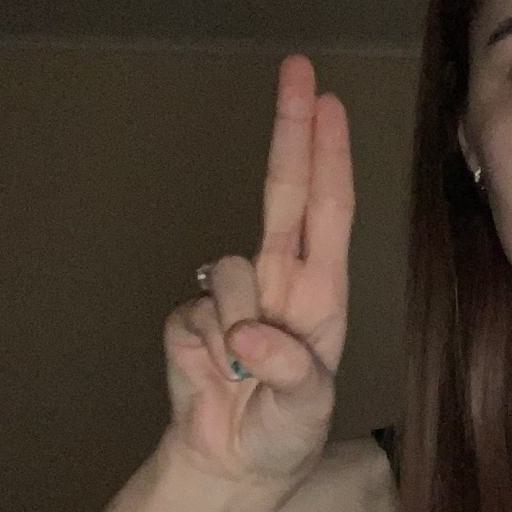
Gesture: two_up